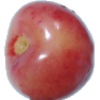
Label: Cherry Rainier 1